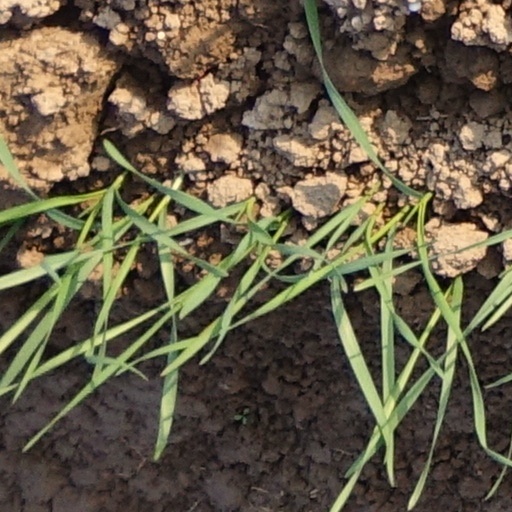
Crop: wheat